Thomas E. Lee

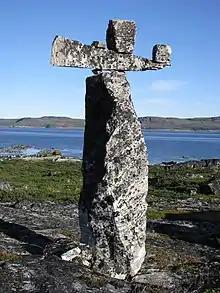
The Hammer of Thor

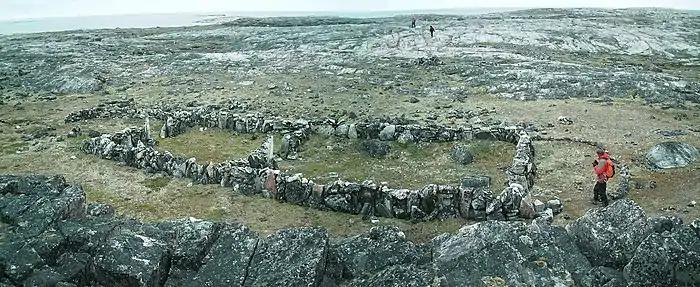
Pamiok Island, Longhouse No. 2

Lee started working at the National Museum of Canada soon after completing graduate school. His discoveries while with them include Sheguiandah on Manitoulin Island in 1952. Public interest was raised by the finds, which included a wealth of artifacts. Lee believed he found evidence of four successive cultures. The important find contributed to passage in 1953 of legislation to protect archeological sites in Ontario. Lee returned to the site three more times with teams to undertake thorough evaluation of the artifacts and the geology.